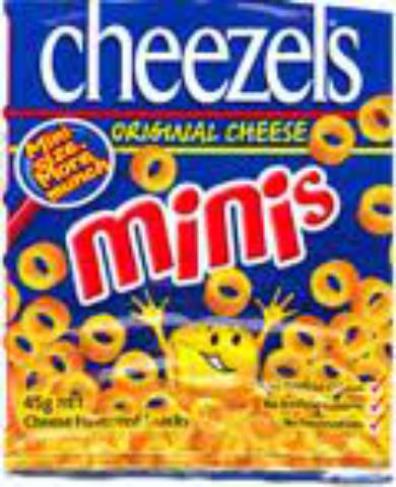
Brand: cheezels
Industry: Food